Tourism in Germany

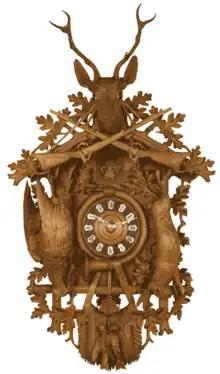
A cuckoo clock, symbol of the Black Forest

Since the 1930s, local and regional governments have set up various theme routes, to help visitors get to know a specific region and its cultural or scenic qualities. The table below shows some of the most prominent theme routes. Other popular German theme routes include parts of the European Route of Brick Gothic and European Route of Industrial Heritage, the Harz-Heide Road, Bertha Benz Memorial Route and Bergstrasse.